The Hermitage (Nashville, Tennessee)

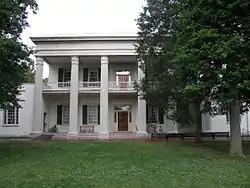
Front of the mansion in 2007

The Hermitage is a National Historic Landmark and museum located in Davidson County, Tennessee, United States, east of downtown Nashville in the neighborhood of Hermitage. The + site was owned by President Andrew Jackson, the seventh president of the United States, from 1804 until his death there in 1845. It also serves as his final resting place. Jackson lived at the property intermittently until he retired from public life in 1837.